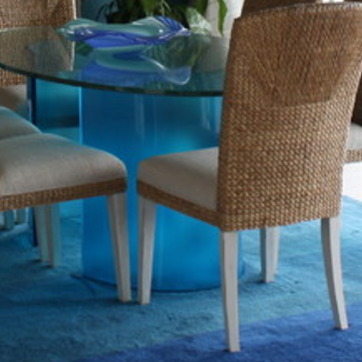
Material: fabric